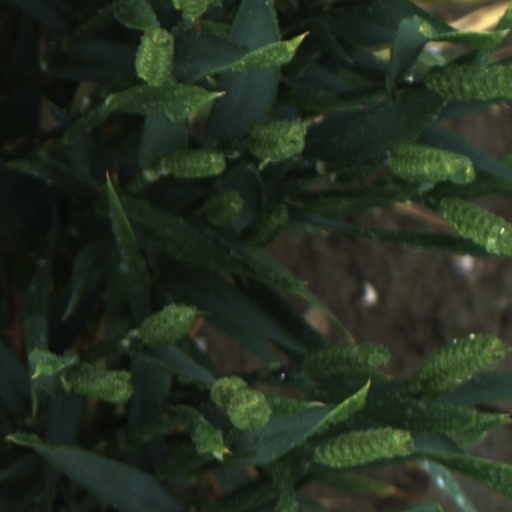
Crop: wheat